Vedanta

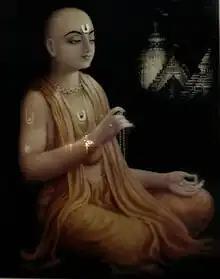
Chaitanya Mahaprabhu

Chaitanya Mahaprabhu (1486 – 1533) was the prime exponent of "Achintya-Bheda-Abheda". In Sanskrit "achintya" means 'inconceivable'. "Achintya-Bheda-Abheda" represents the philosophy of "inconceivable difference in non-difference", in relation to the non-dual reality of "Brahman"-"Atman" which it calls ("Krishna"), "svayam bhagavan". The notion of "inconceivability" ("acintyatva") is used to reconcile apparently contradictory notions in Upanishadic teachings. This school asserts that "Krishna" is "Bhagavan" of the "bhakti yogins", the "Brahman" of the "jnana yogins", and has a divine potency that is inconceivable. He is all-pervading and thus in all parts of the universe (non-difference), yet he is inconceivably more (difference). This school is at the foundation of the "Gaudiya Vaishnava" religious tradition. The ISKCON or the Hare Krishnas also affiliate to this school of Vedanta Philosophy.